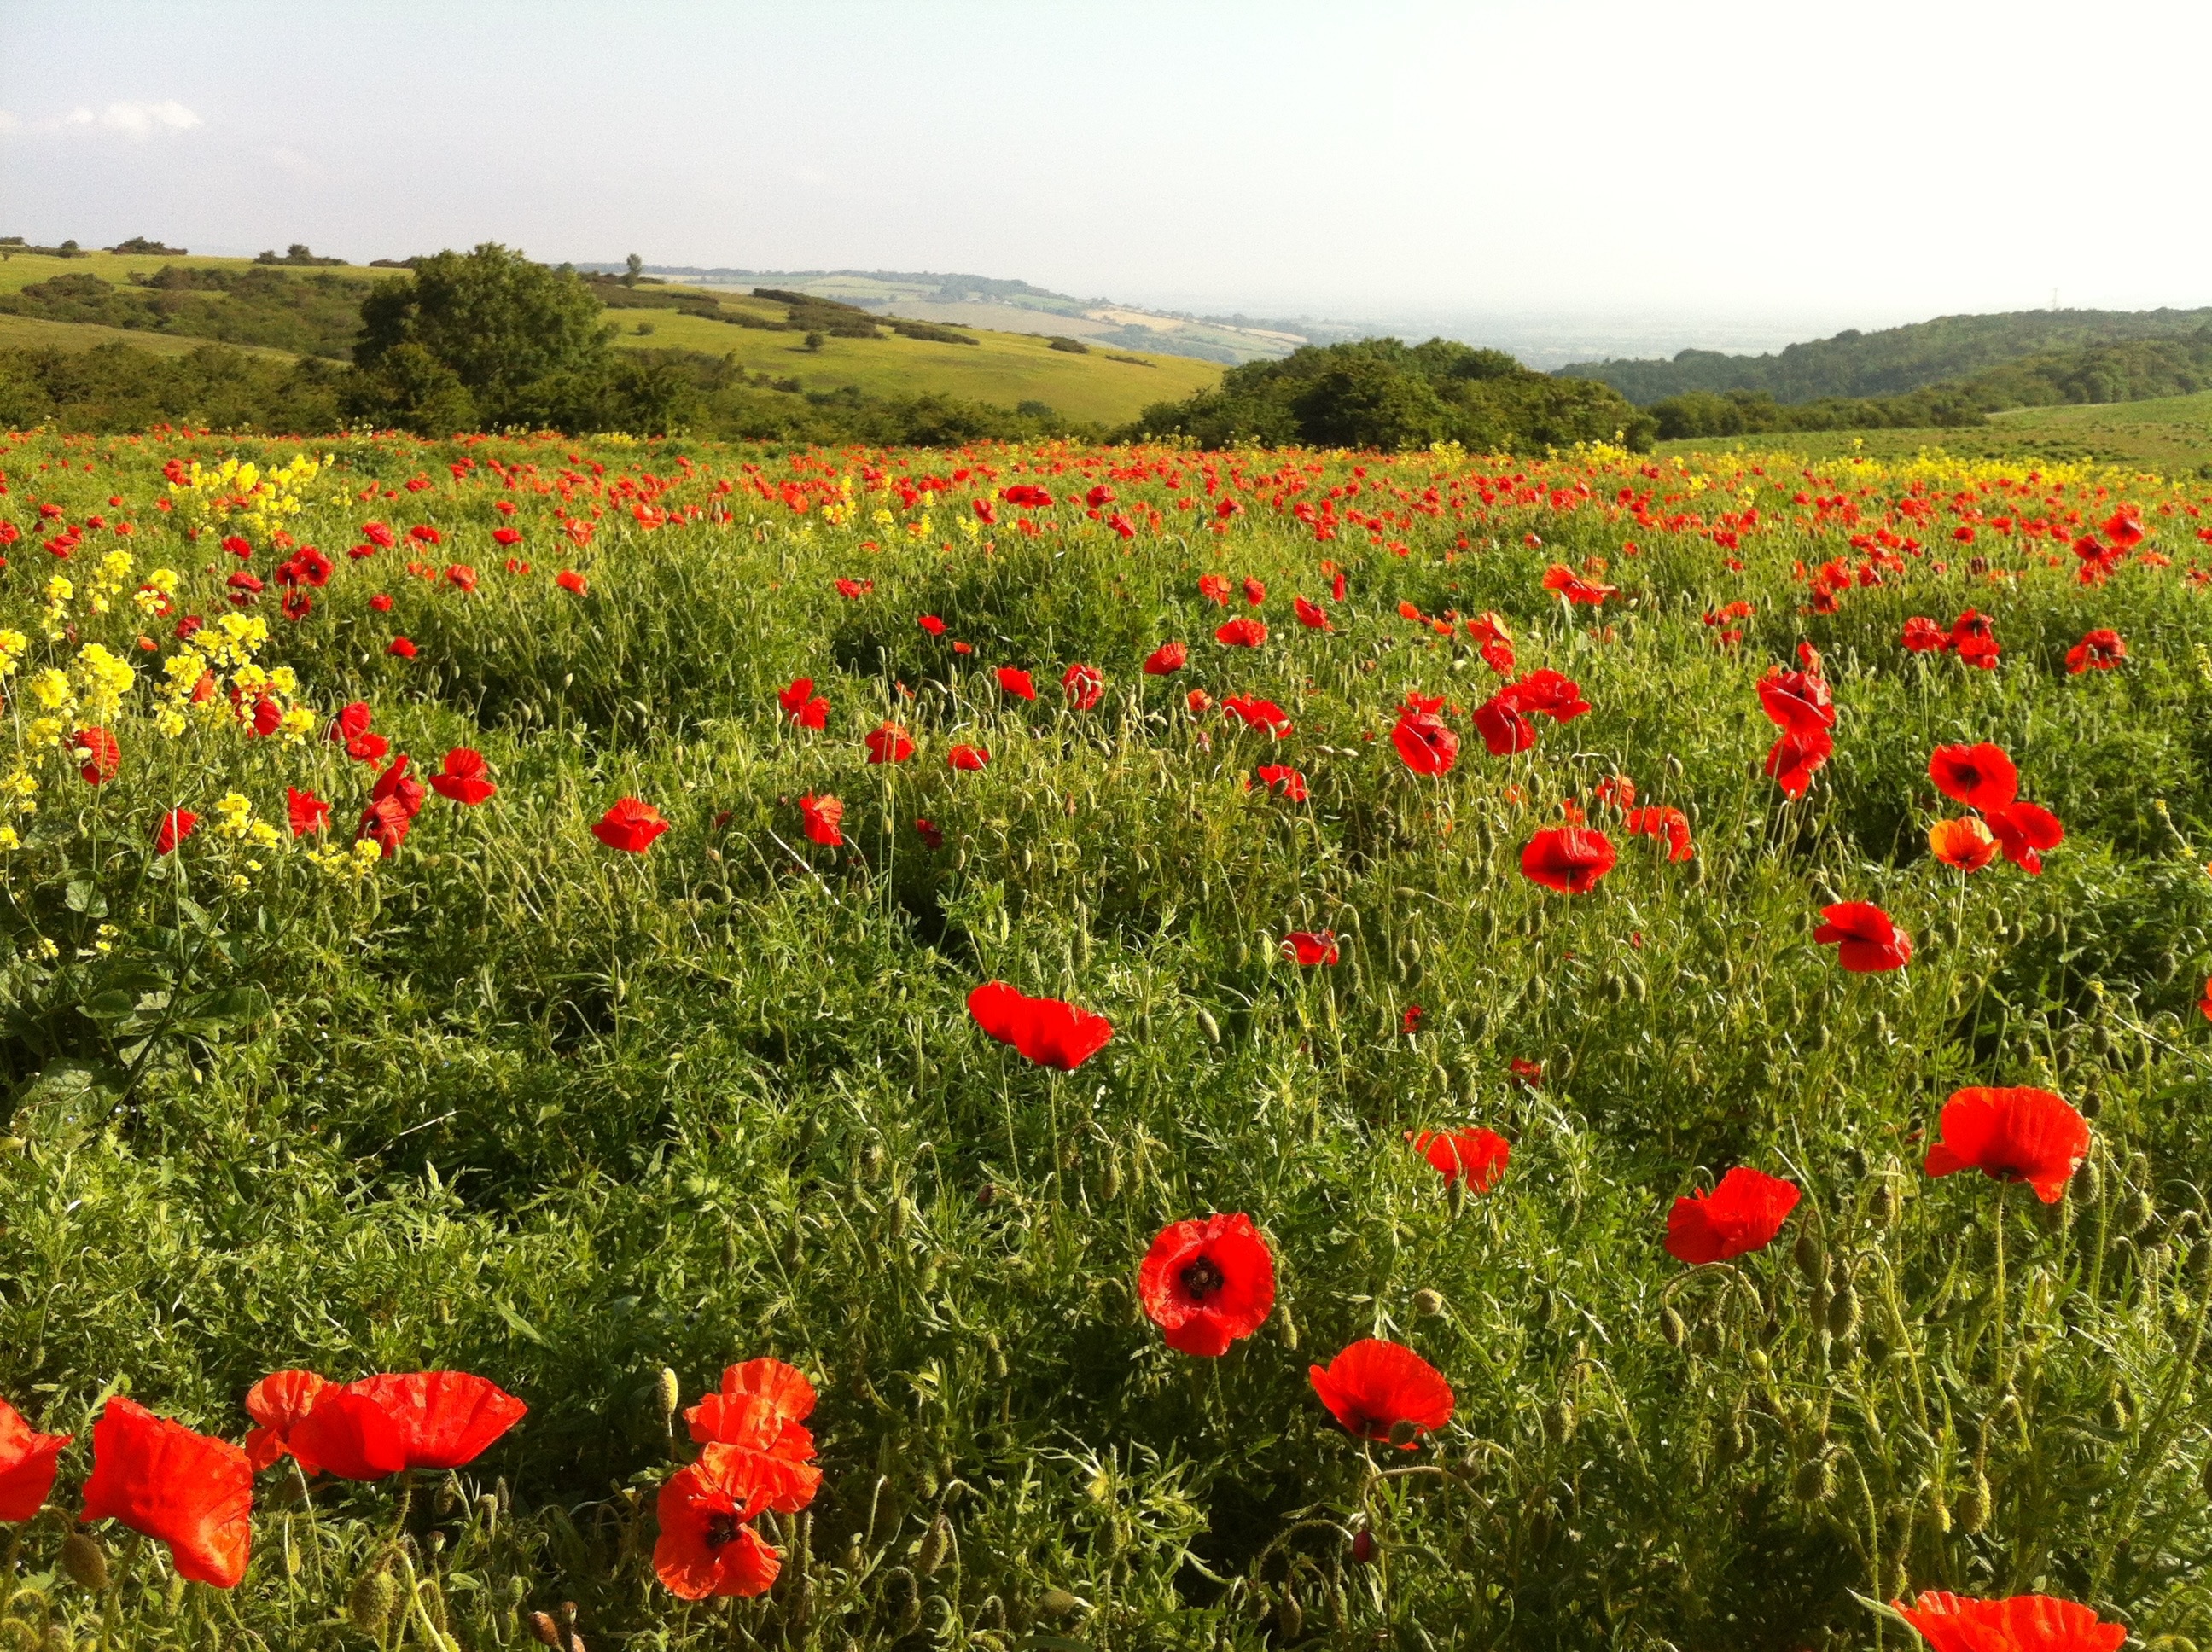
grass, plant, field, lawn, meadow, prairie, flower, pasture, flora, plain, wildflower, grassland, poppy, habitat, ecosystem, coquelicot, flowering plant, annual plant, natural environment, land plant, poppy family